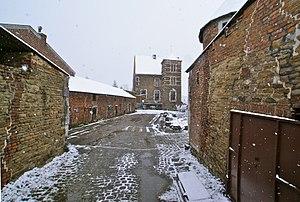
Flémalle (Mons-lez-Liège), Belgique: Restes du château
Mons-lez-Liège est une section de la commune belge de Flémalle située en Région wallonne dans la province de Liège.